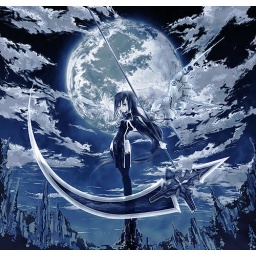
a full moon with a girl in blue intent on her kill